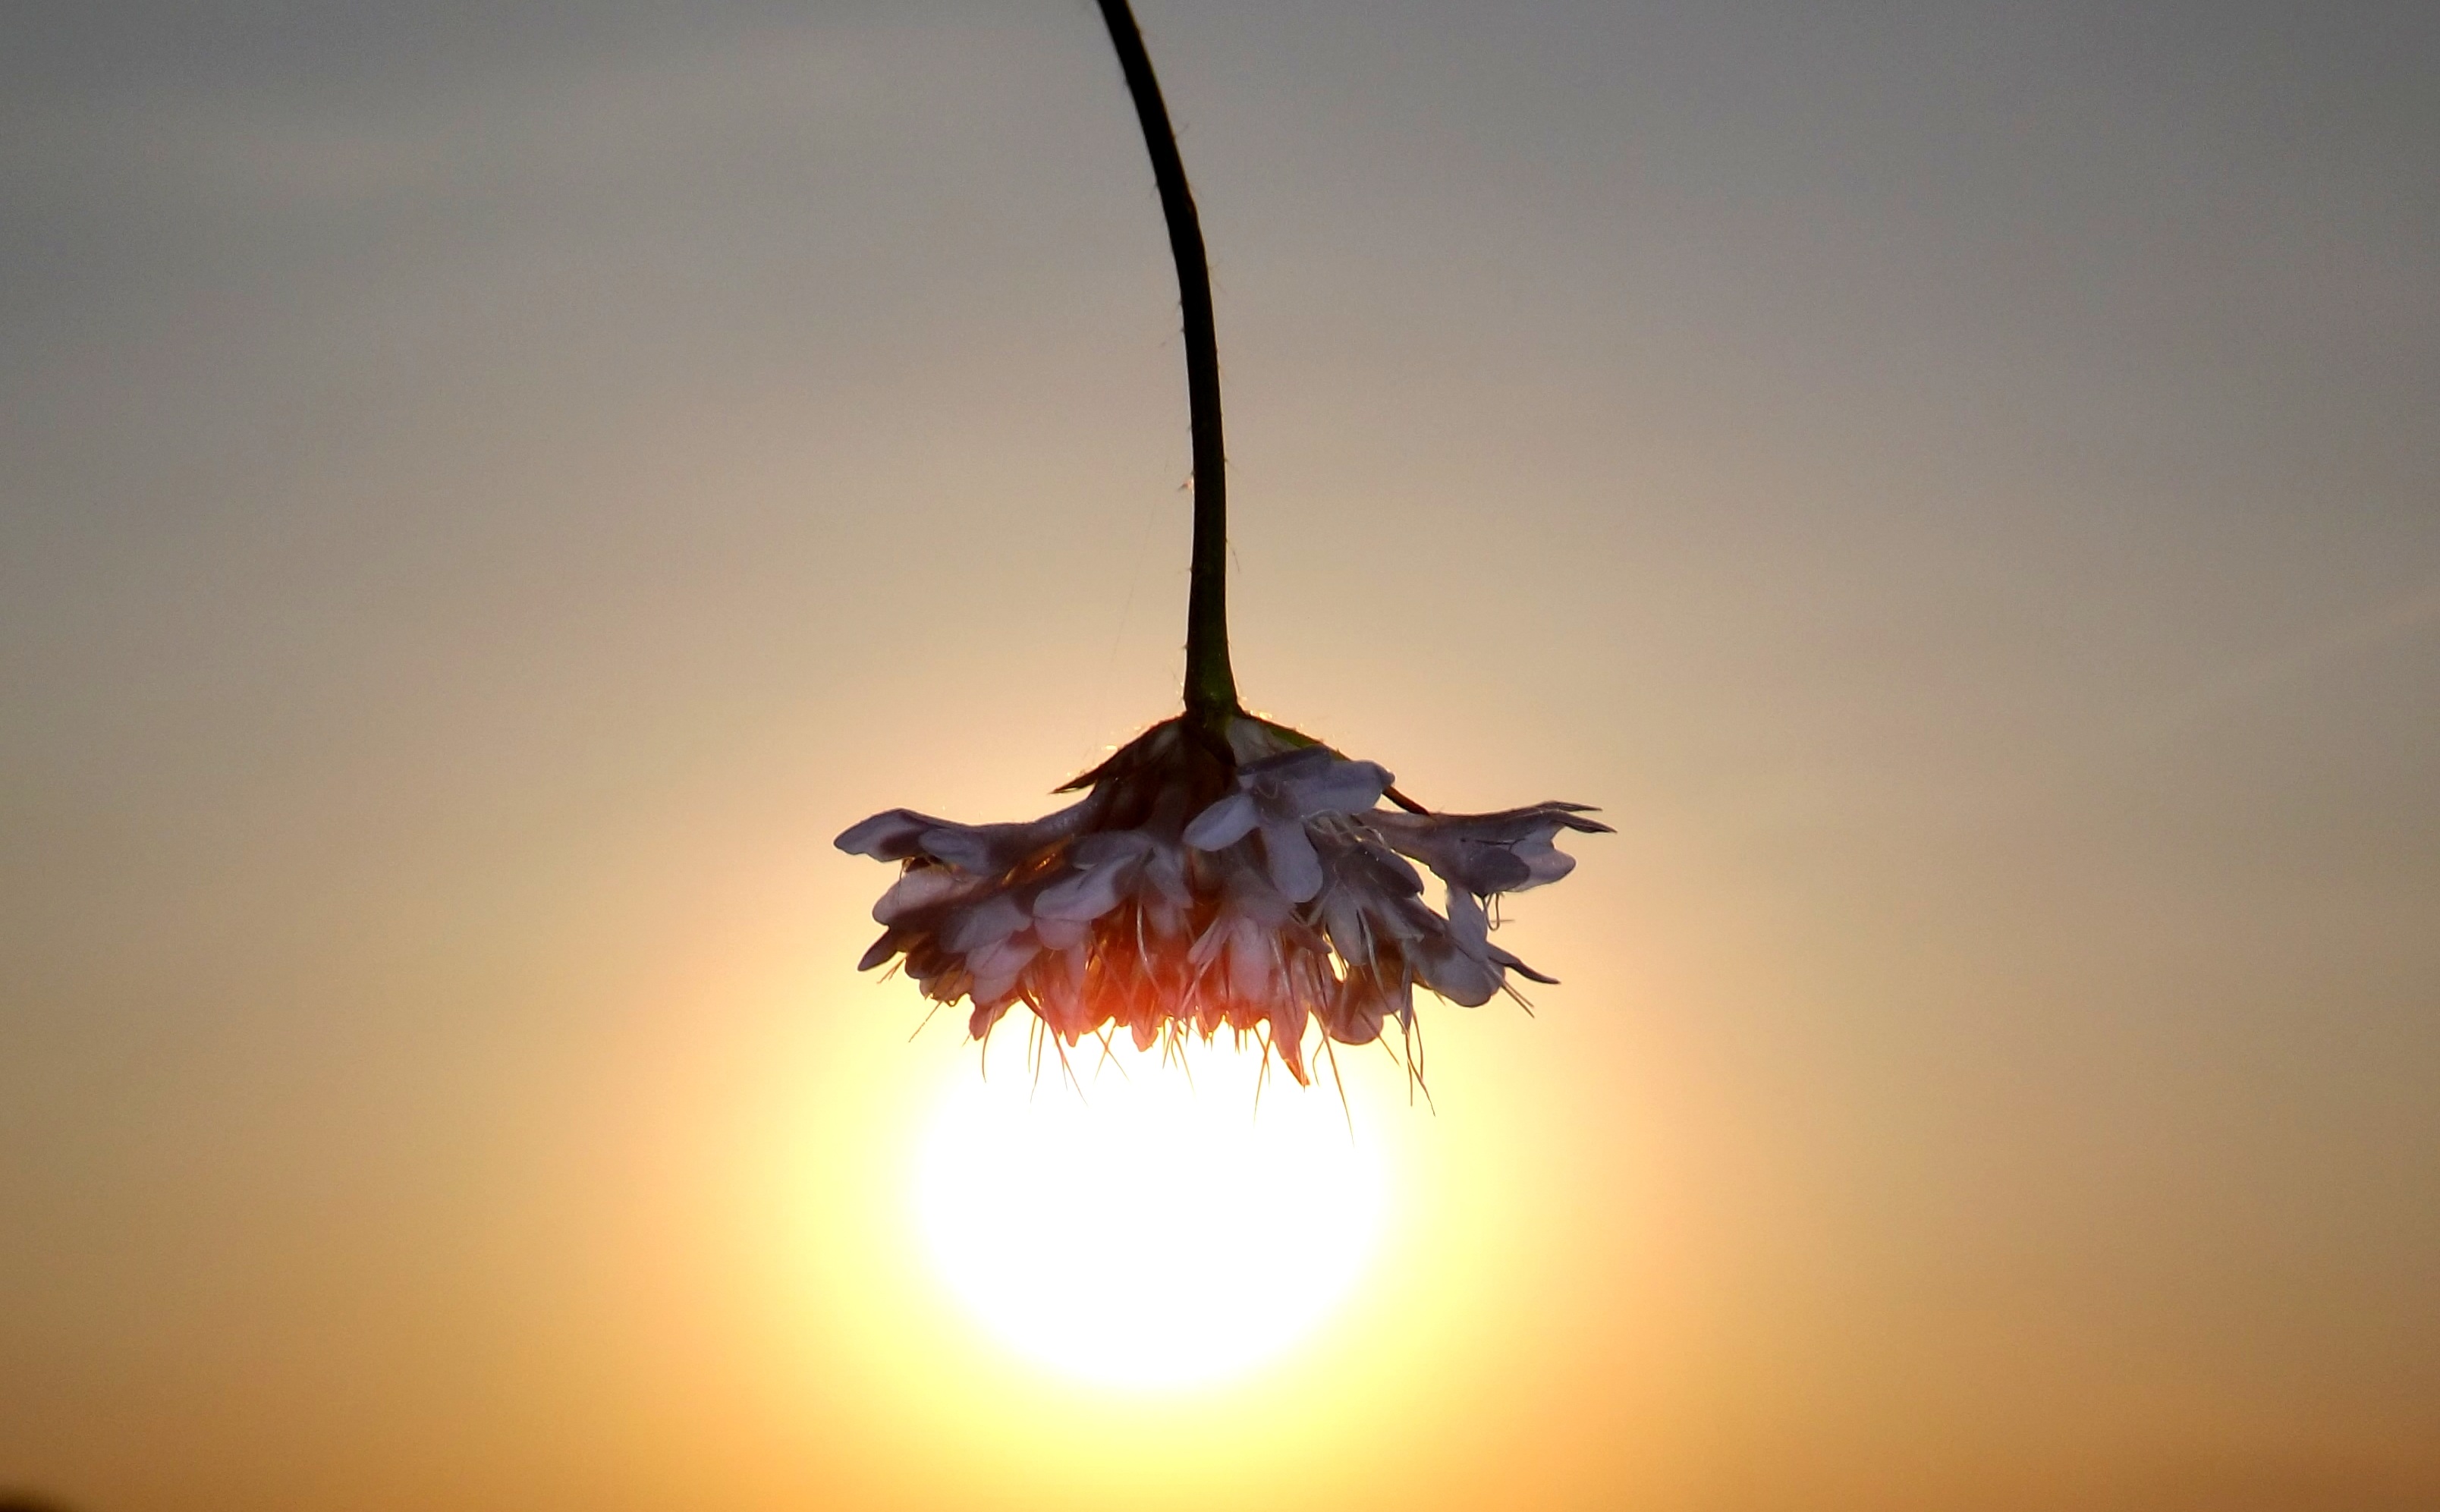
silhouette, wing, light, sky, sun, sunset, sunlight, leaf, flower, reflection, lamp, lighting, light fixture, east, macro photography, atmosphere of earth